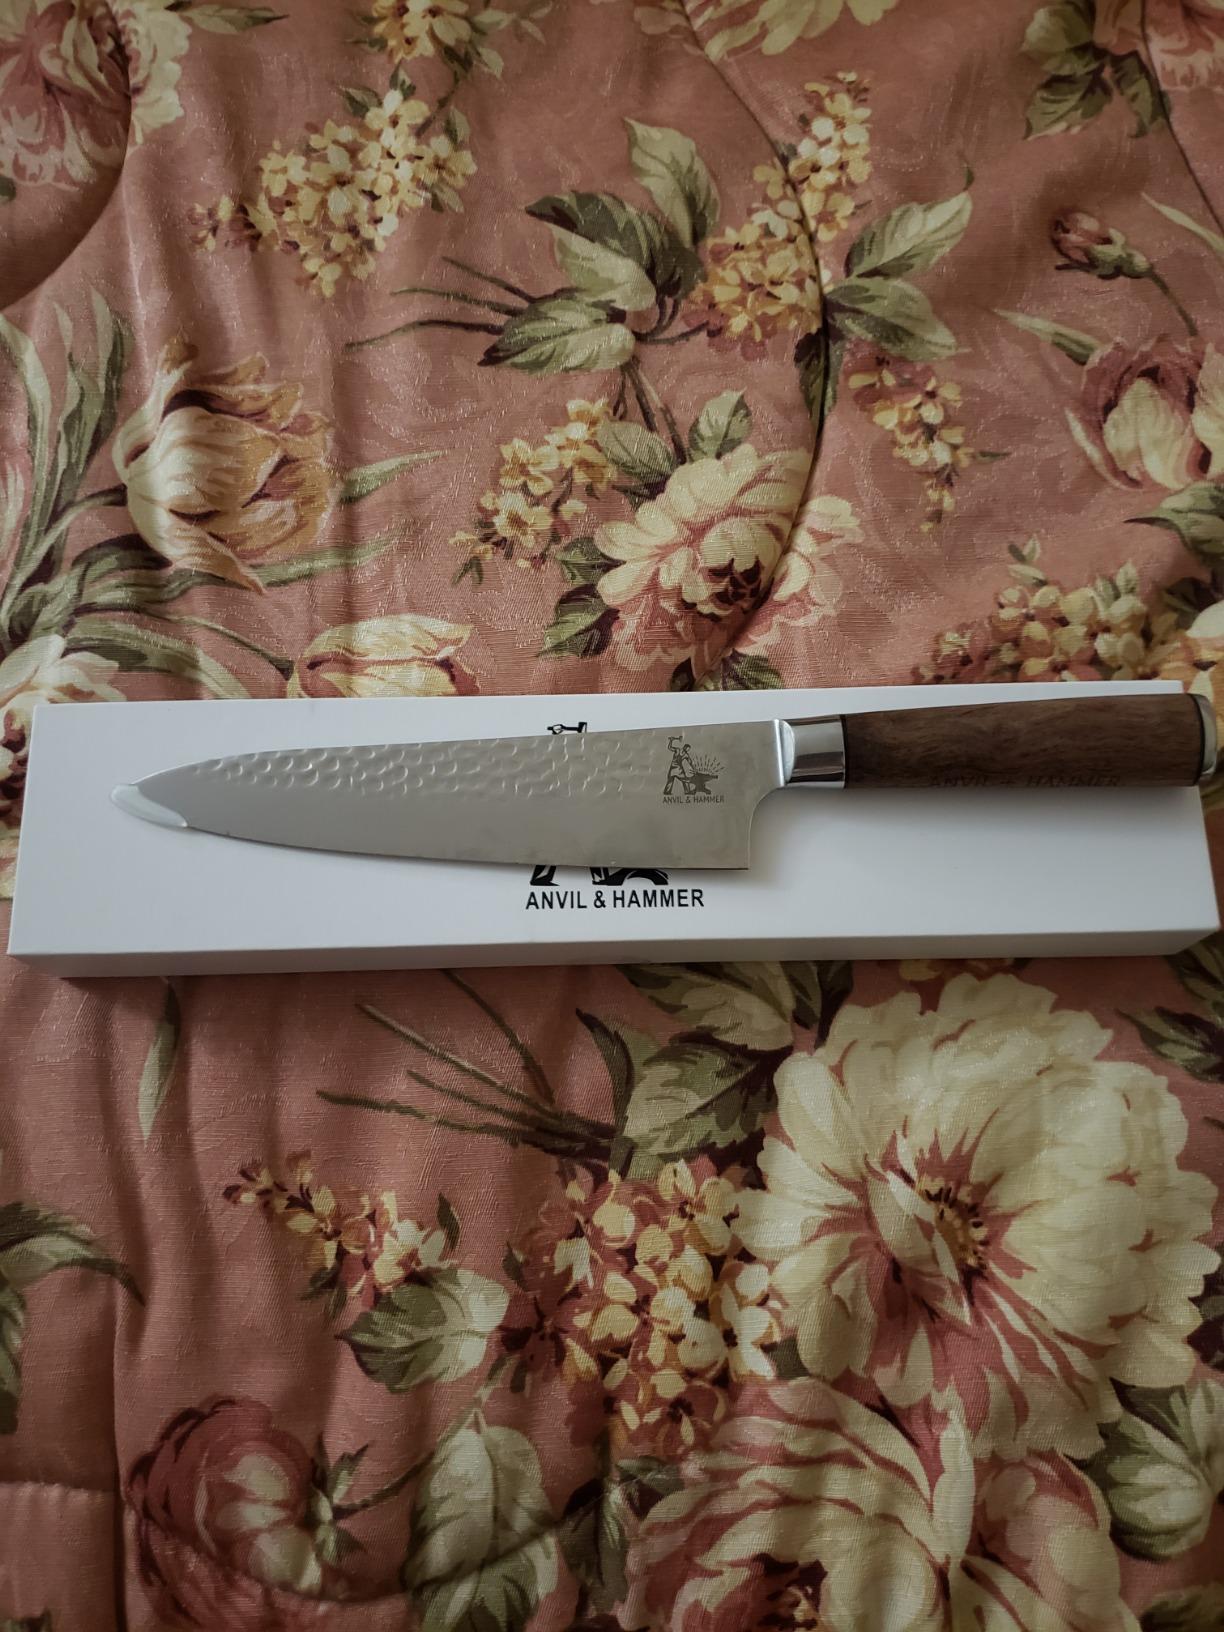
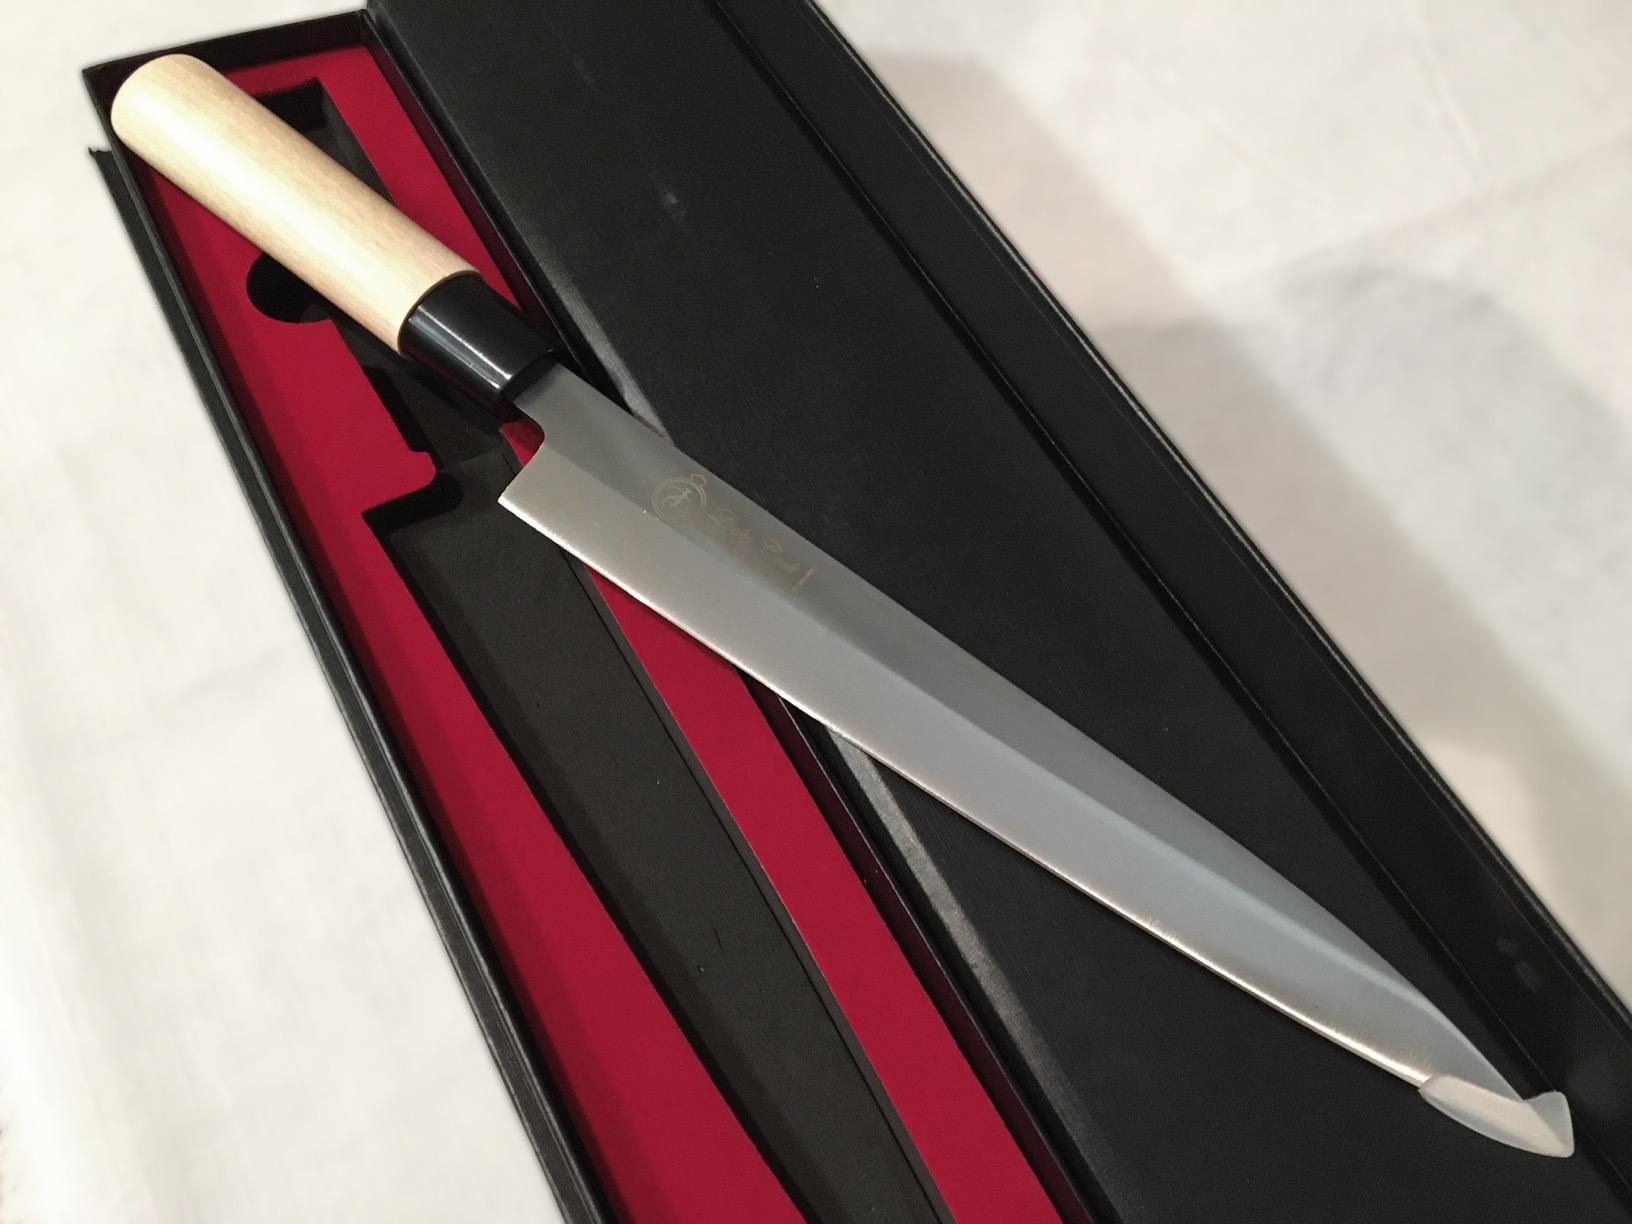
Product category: items_knife
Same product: no